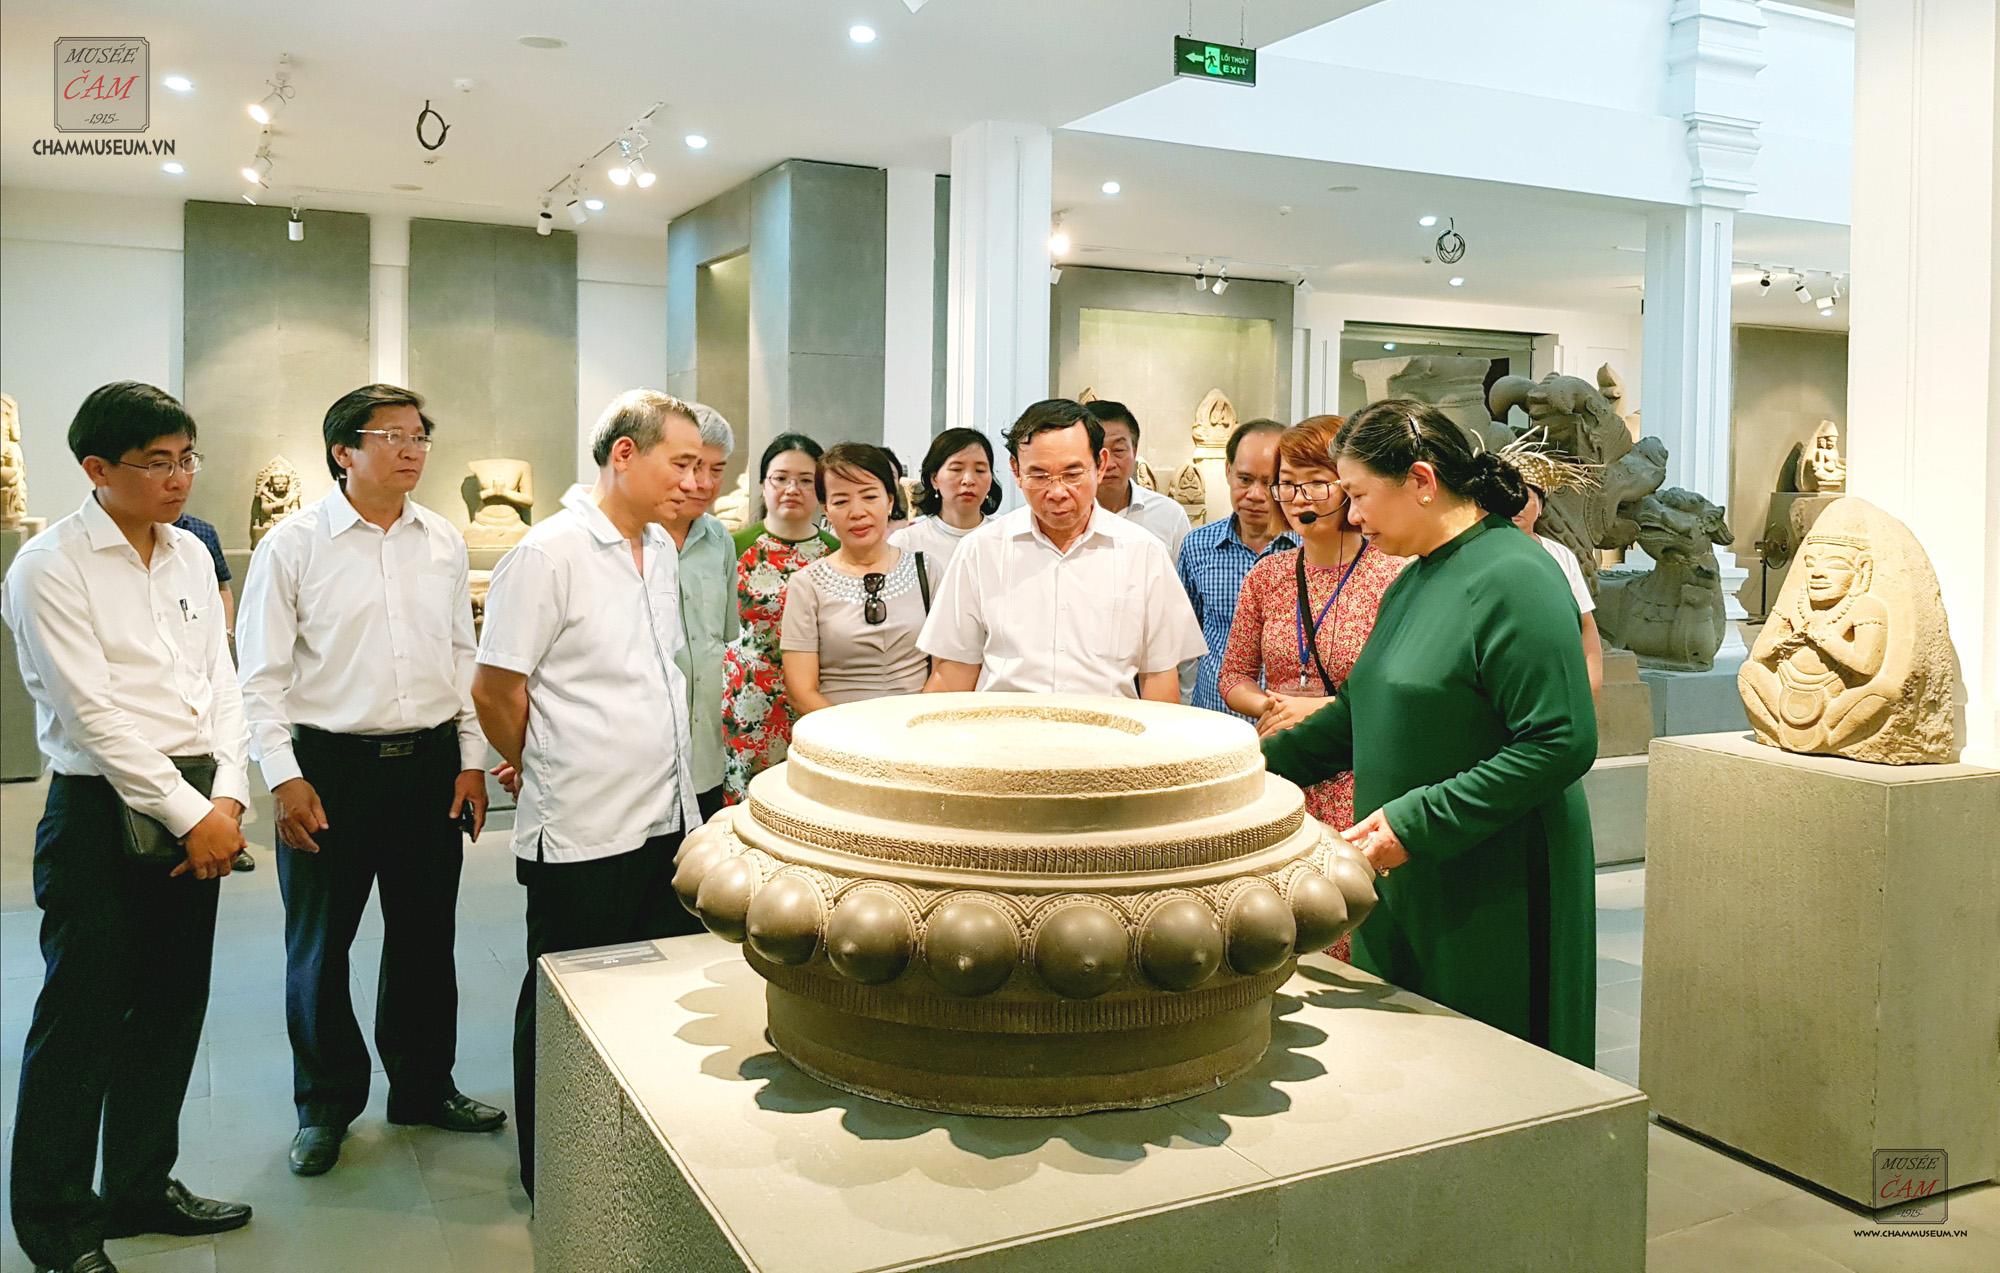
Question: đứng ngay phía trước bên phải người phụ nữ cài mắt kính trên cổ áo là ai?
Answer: là người đàn ông mặc áo sơ mi trắng